Jenny Duncalf

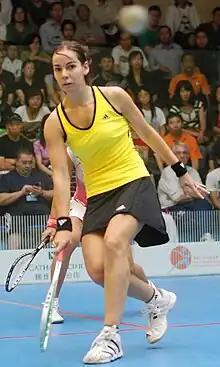
Jenny Duncalf

Jennifer Duncalf (born 10 November 1982) is a former professional squash player from England. She reached a career-high world ranking of World No. 2 in December 2009.